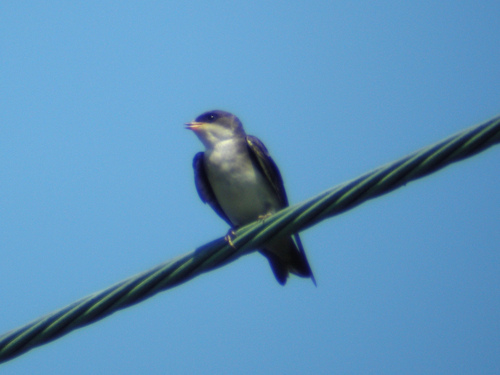
a small bird with a grey neck and stomach, while the rest of the bird is black.
a small bird that is of white colored on its ventral side and black on its dorsal side, and has a yellow beak.
this bird has a black eye ring, grey covering its head nape, black wings and rectrices and grey covering its throat, breast and belly.
a black and grey feathered-bird with an small orange beak tipped with black at its edge.
this bird has a white belly, yellow feet and a yellow beak.
this bird has a head and body of cobalt blue, a white breast and chin and a tiny, sharp beak.
a small gray bird with a small, pointed yellow beak, black, pointed wings, and a dark tail shaped like a "v."
this bird has wings that are black and has a white bill
this bird has wings that are black and has a white bellyy
this particular bird has a belly that is white and brown
Species: Bank Swallow